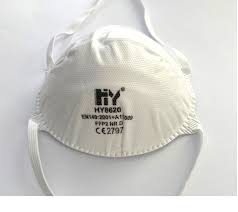
Waste category: trash